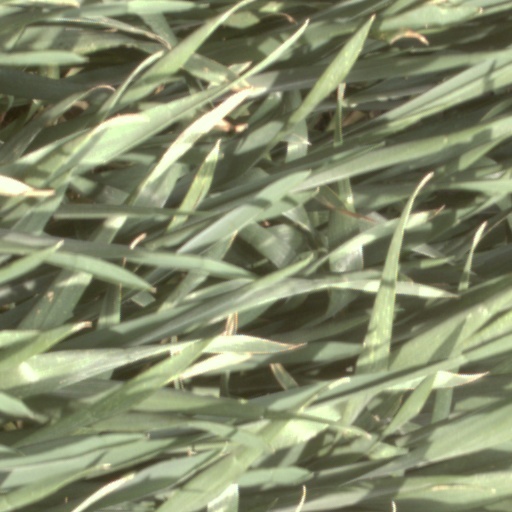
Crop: wheat